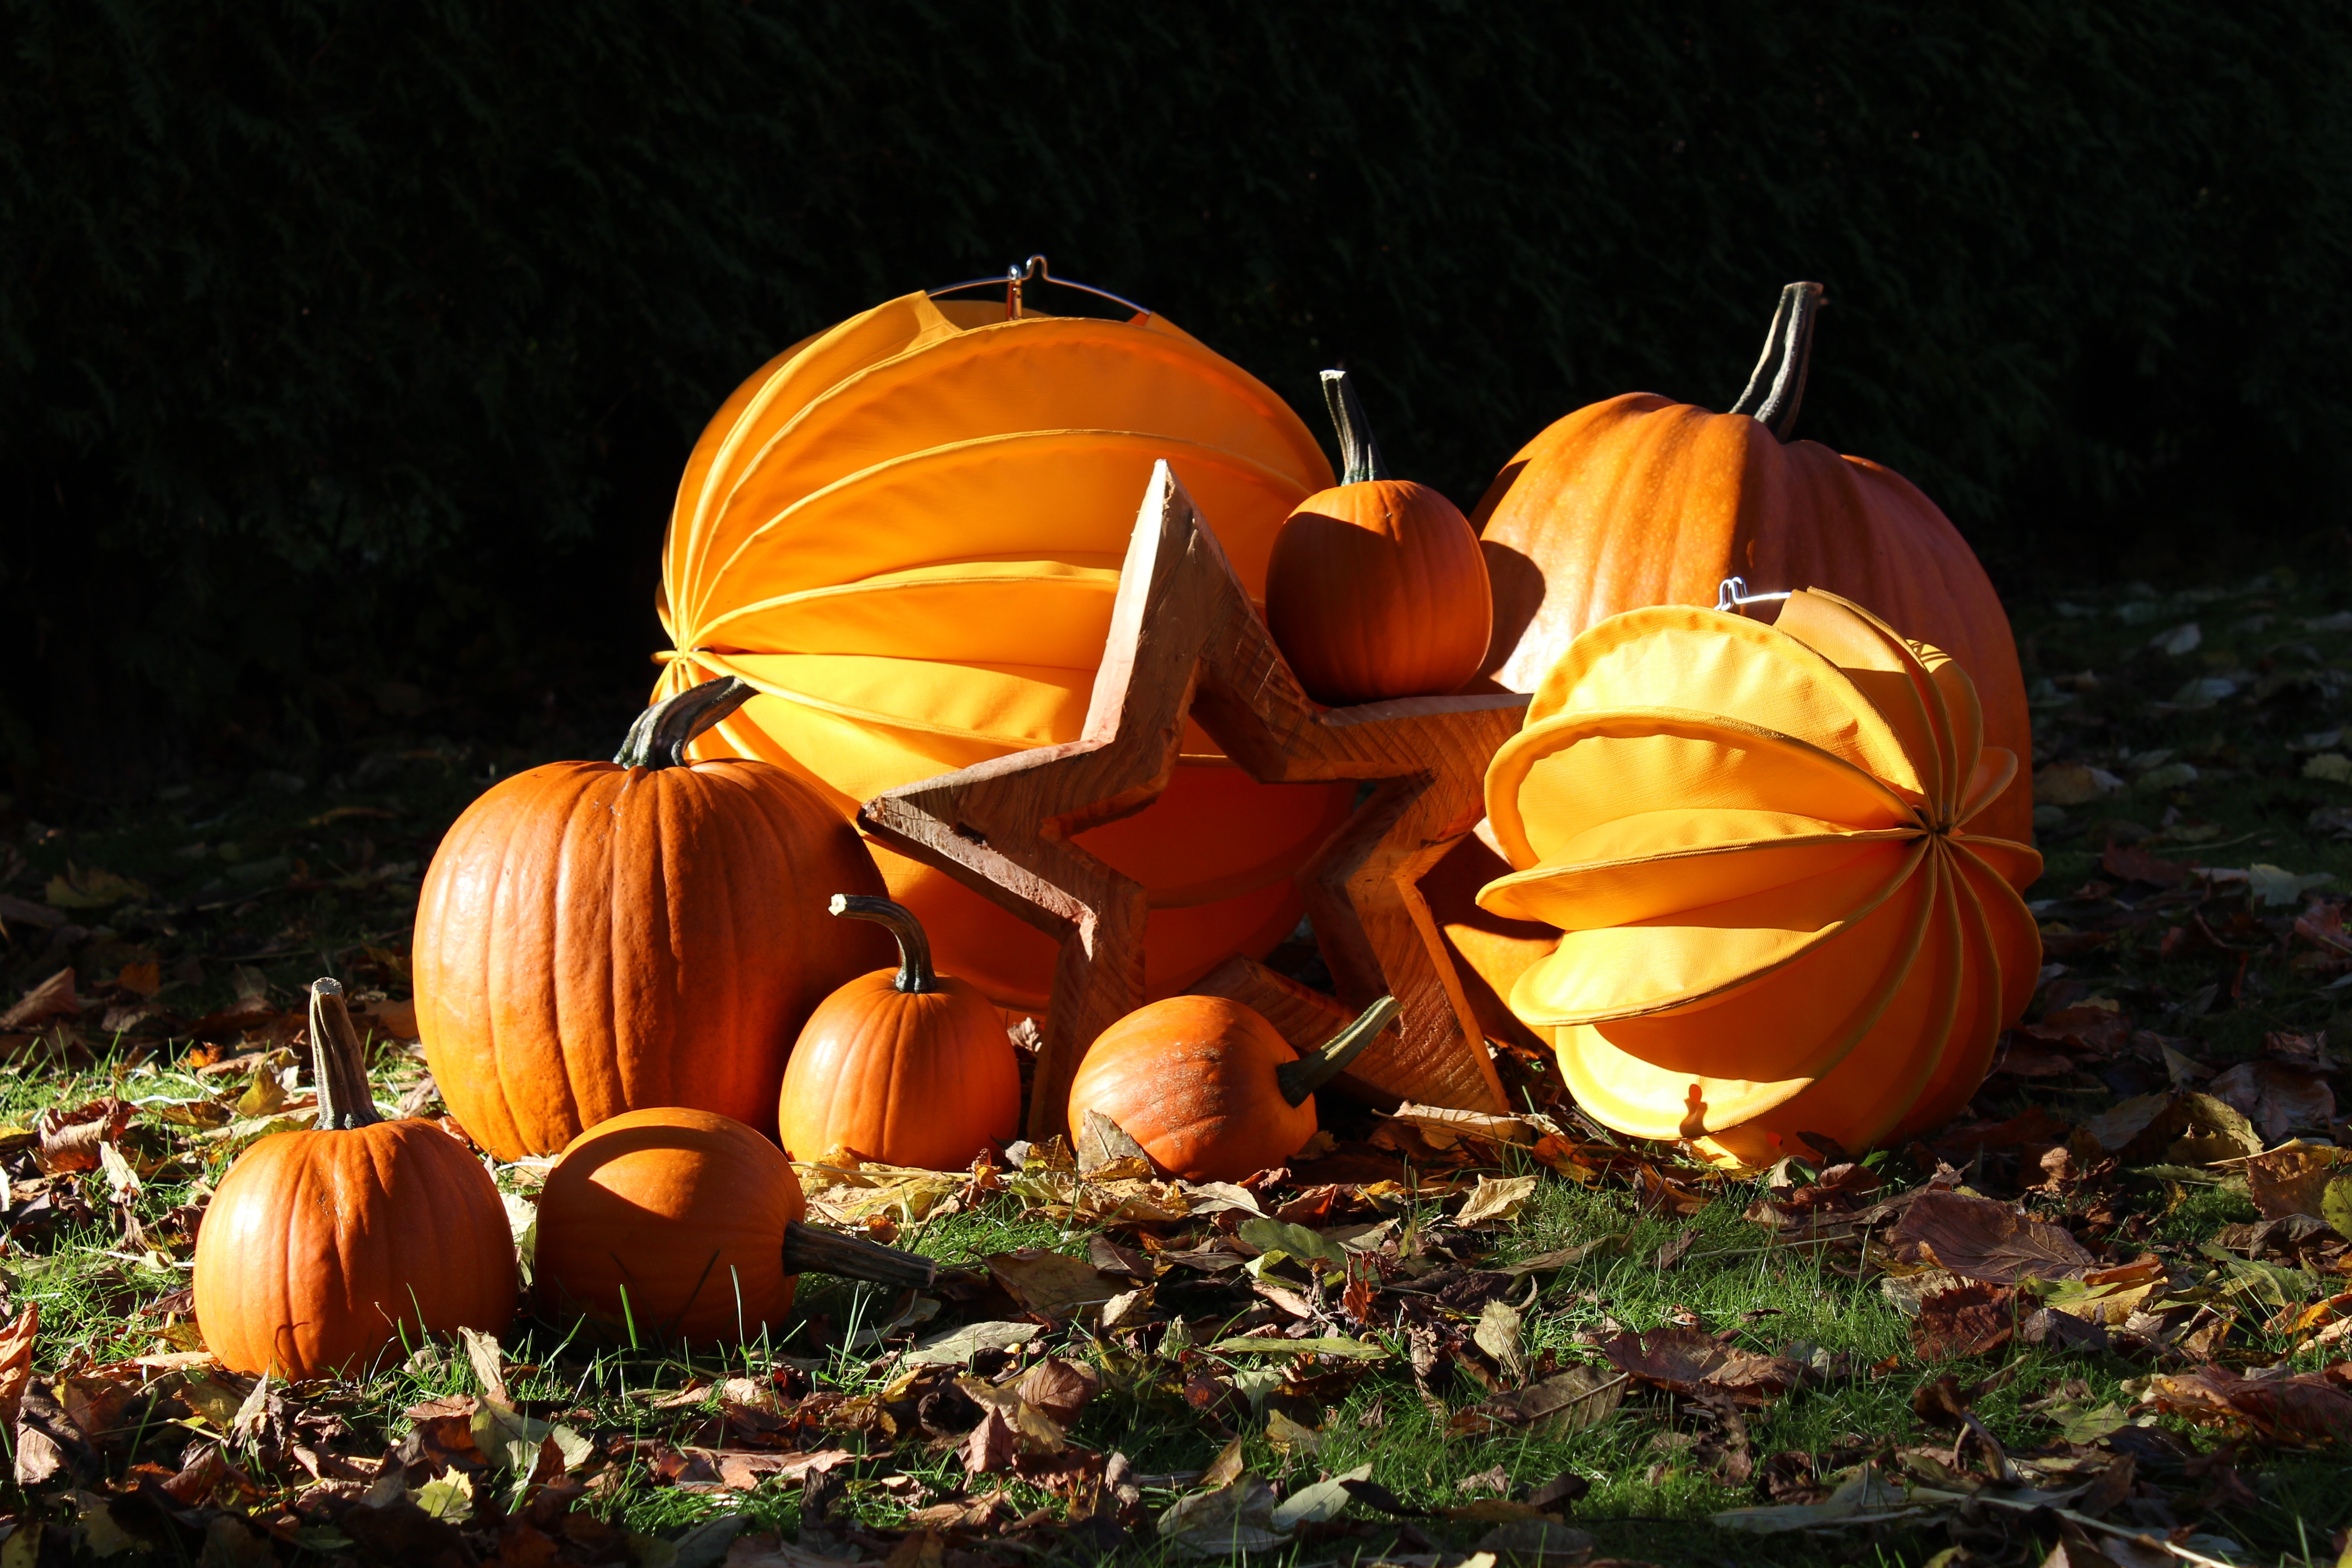
sun, flower, orange, autumn, pumpkin, halloween, holiday, yellow, garden, lighting, jack o lantern, carving, pumpkins, lampion, autumn decoration, garden decoration, autumn sun, chinese lanterns